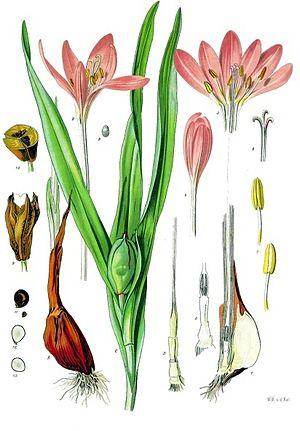
Le colchique d'automne, Colchicum autumnale, est une plante herbacée du genre Colchicum.